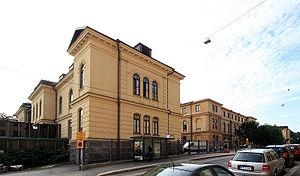
Frans Anatolius Sjöström est un architecte finlandais. Ses œuvres sont représentatives du Style néorenaissance.
L'hôpital chirurgical d'Helsinki, communément nommé Kirurgi ou Kirra est un hôpitla du HUS situé en bordure du Parc de l’observatoire dans le quartier d'Ullanlinna à Helsinki.
Cette Liste des bâtiments historiques d'Helsinki est non exhaustive et répertorie les plus anciens bâtiments du centre d'Helsinki datant du milieu du XVIIIᵉ siècle.